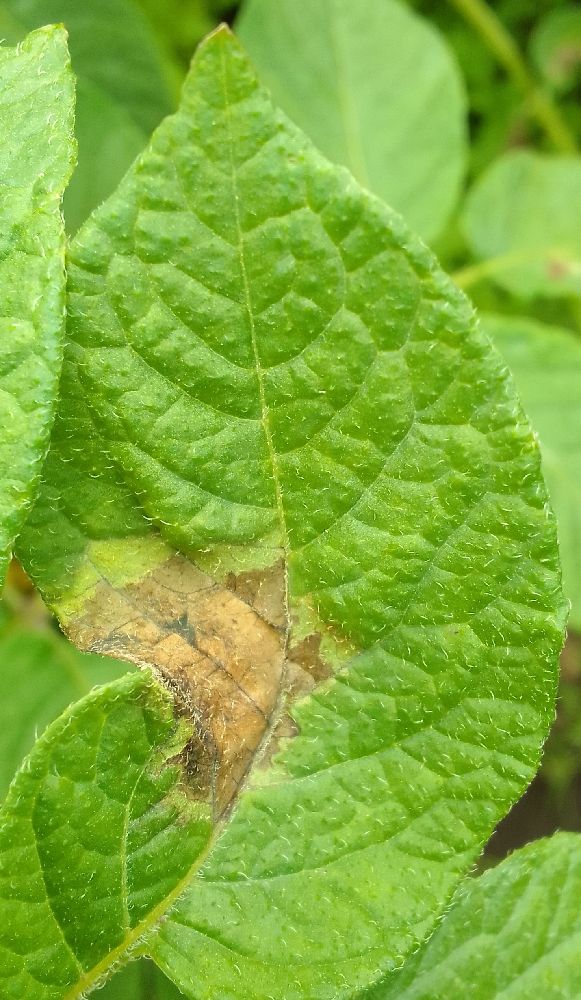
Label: Late blight